1984 Boston College Eagles football team

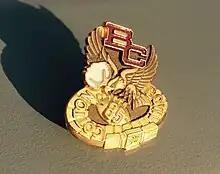
Official 1985 Boston College Cotton Bowl pin given to BC players, coaches, and school administrators.

Bill Romanowski was also a member of the team and was drafted in 1988.